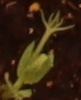
Label: Field Pea